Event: Nepal Earthquake
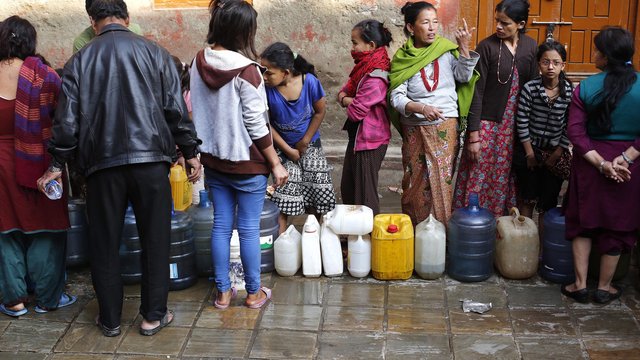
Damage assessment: no_damage